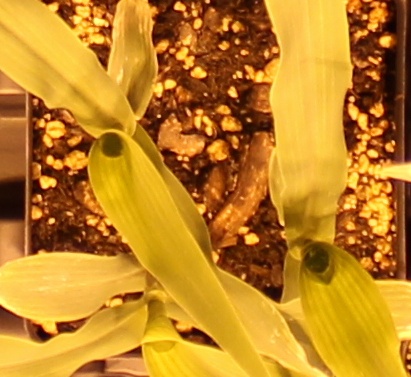
Label: Corn